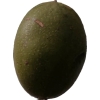
Label: nut